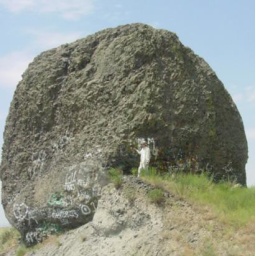
This rock was carried for miles by flowing water (not glaciers)!